Tonna galea

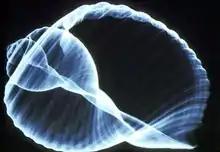
X-ray image of a shell of "Tonna galea"

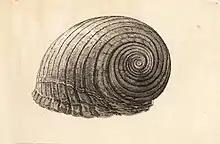
17th-century engraving of "Tonna galea" by Wenceslas Hollar. The image is reversed because of the engraving process.

The ventricose shell of adult "Tonna galea" is very large, with an average height of . Specimens of this species have been quoted of the size of a man's head. The shell is thin and inflated, but still relatively solid and durable. The shell is almost diaphanous when young; at that time the transverse ribs of the surface are only indicated by lines of a slightly deeper tint. In terms of its weight however, the thin shell is very much lighter than the shell of most other large sea snails. The aperture of the shell is "distinctly round" and wide.